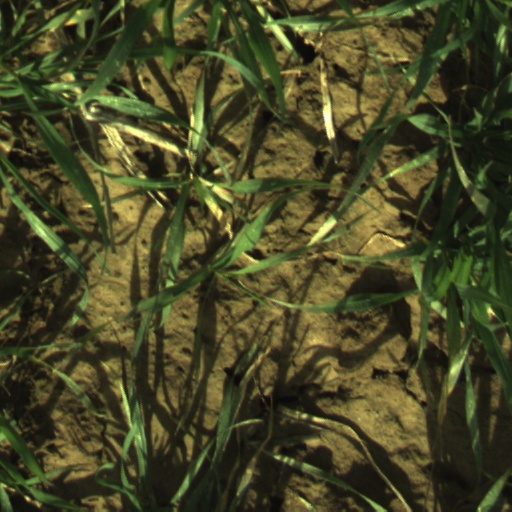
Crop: wheat